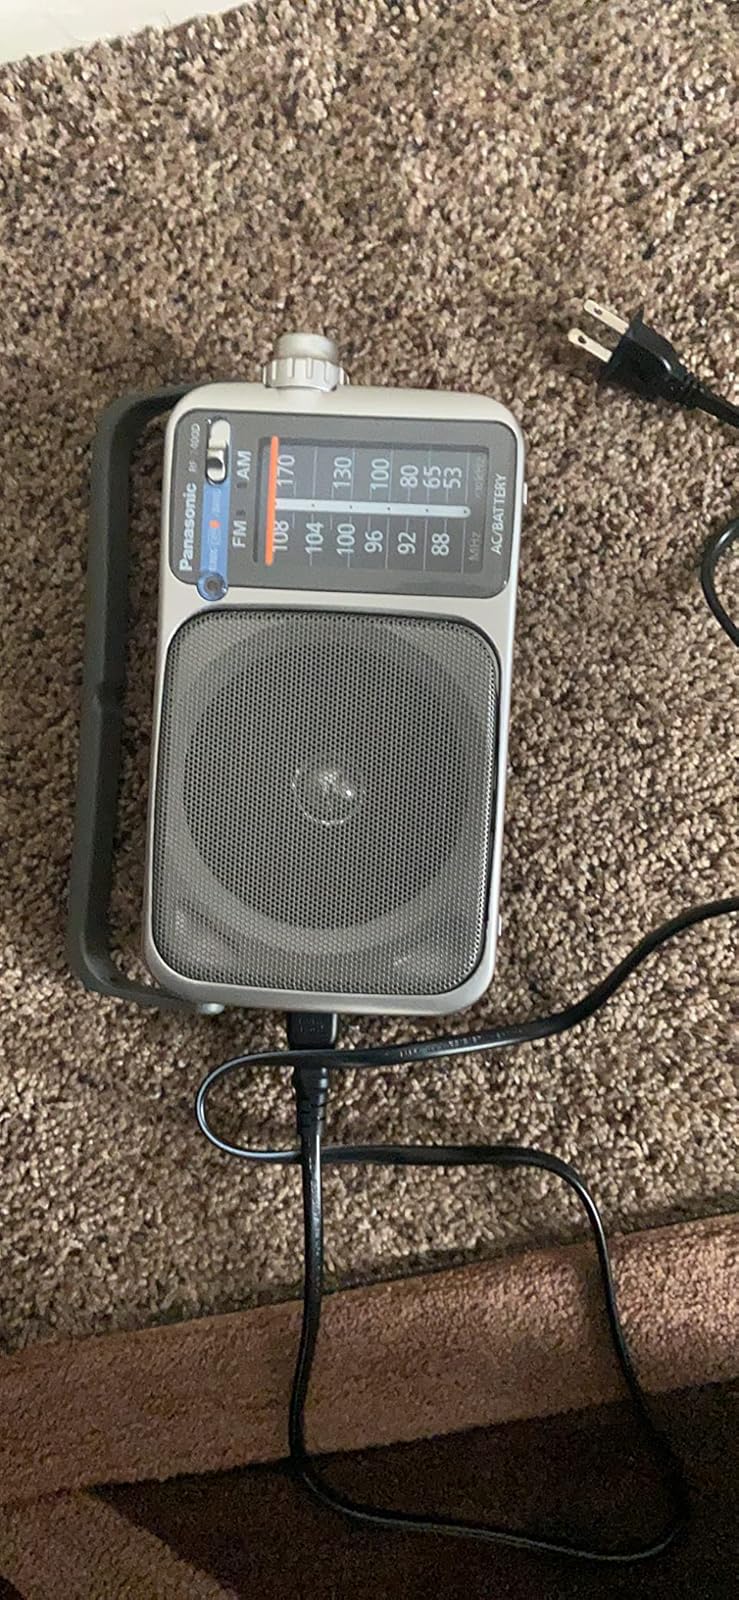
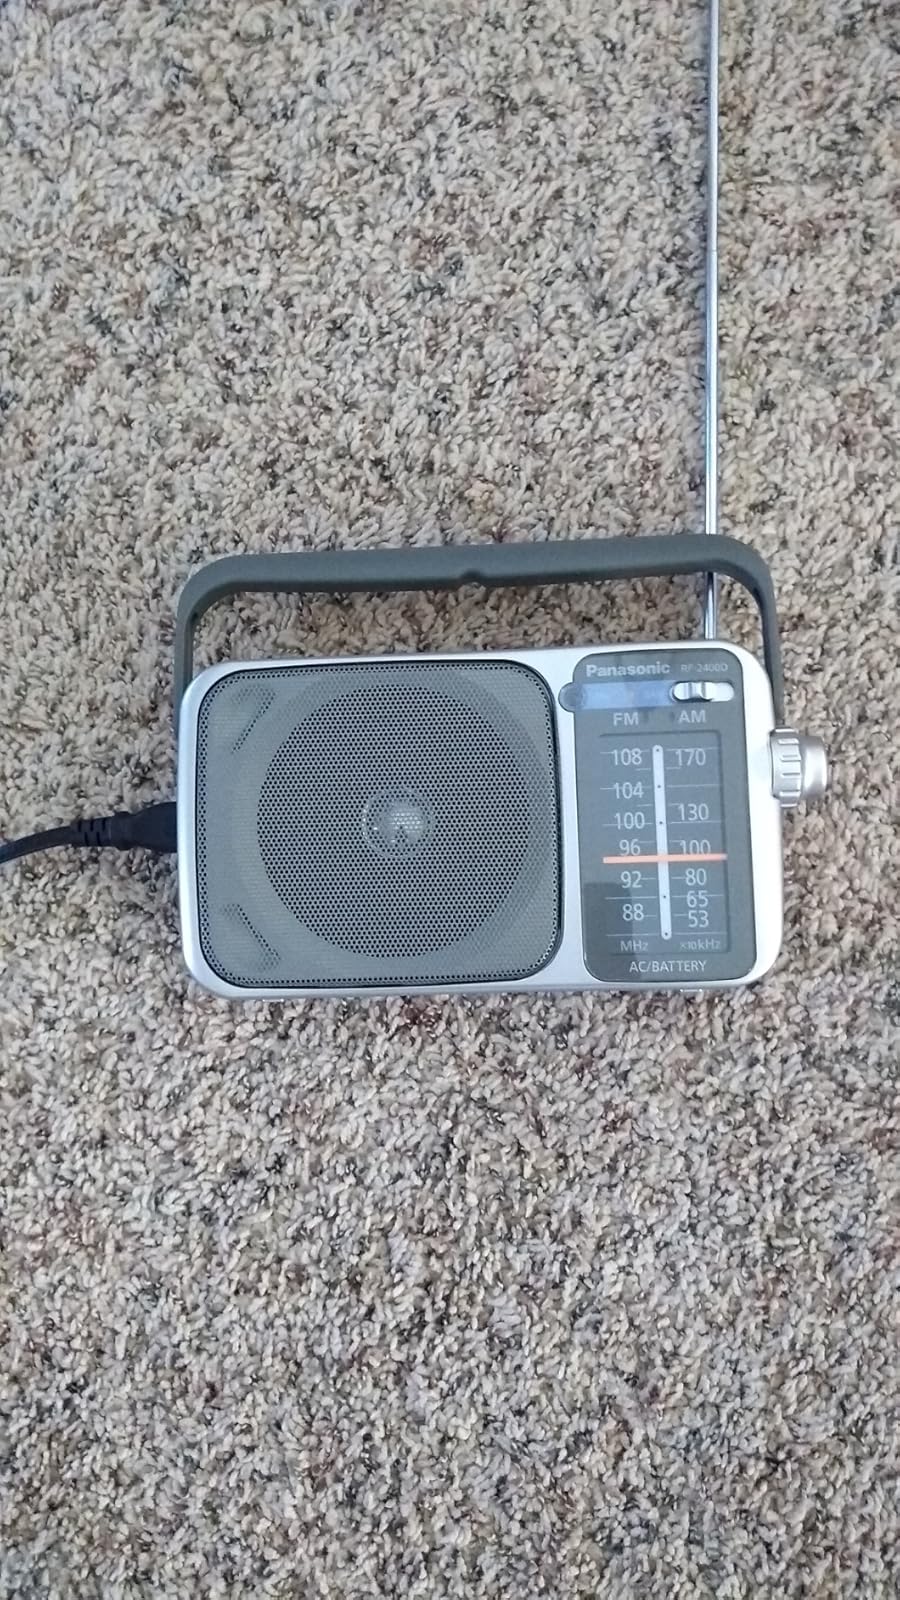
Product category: radio
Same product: yes